Untamed Romania

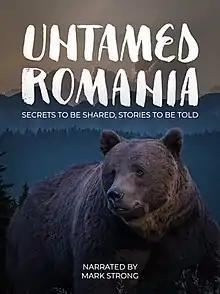

Untamed Romania is a 2018 British–Romanian nature documentary film directed by Thomas Barton-Humphreys. It is a collaborative effort by the production house Off the Fence, the corporation Auchan, and The European Nature Trust environmental foundation. Released in distinct English and Romanian versions (the latter under the title România neîmblânzită), the film highlights the natural wonders of Romanian flora and fauna, and promotes scientific knowledge about and care for the environment.